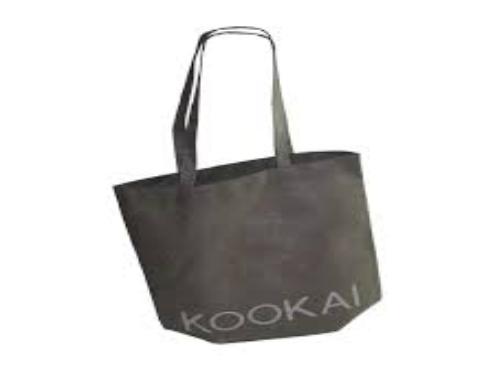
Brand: Kookai
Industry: Clothes